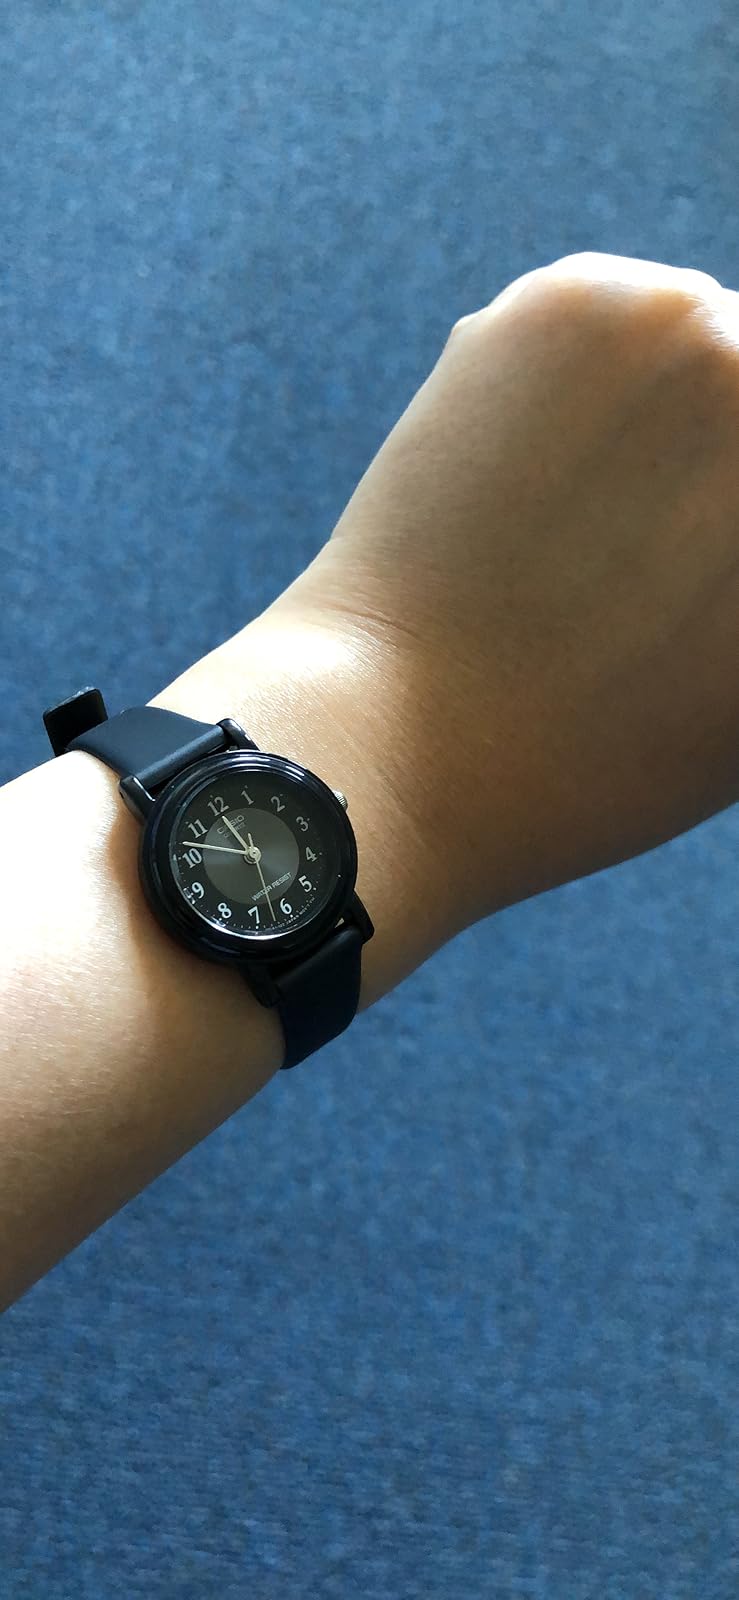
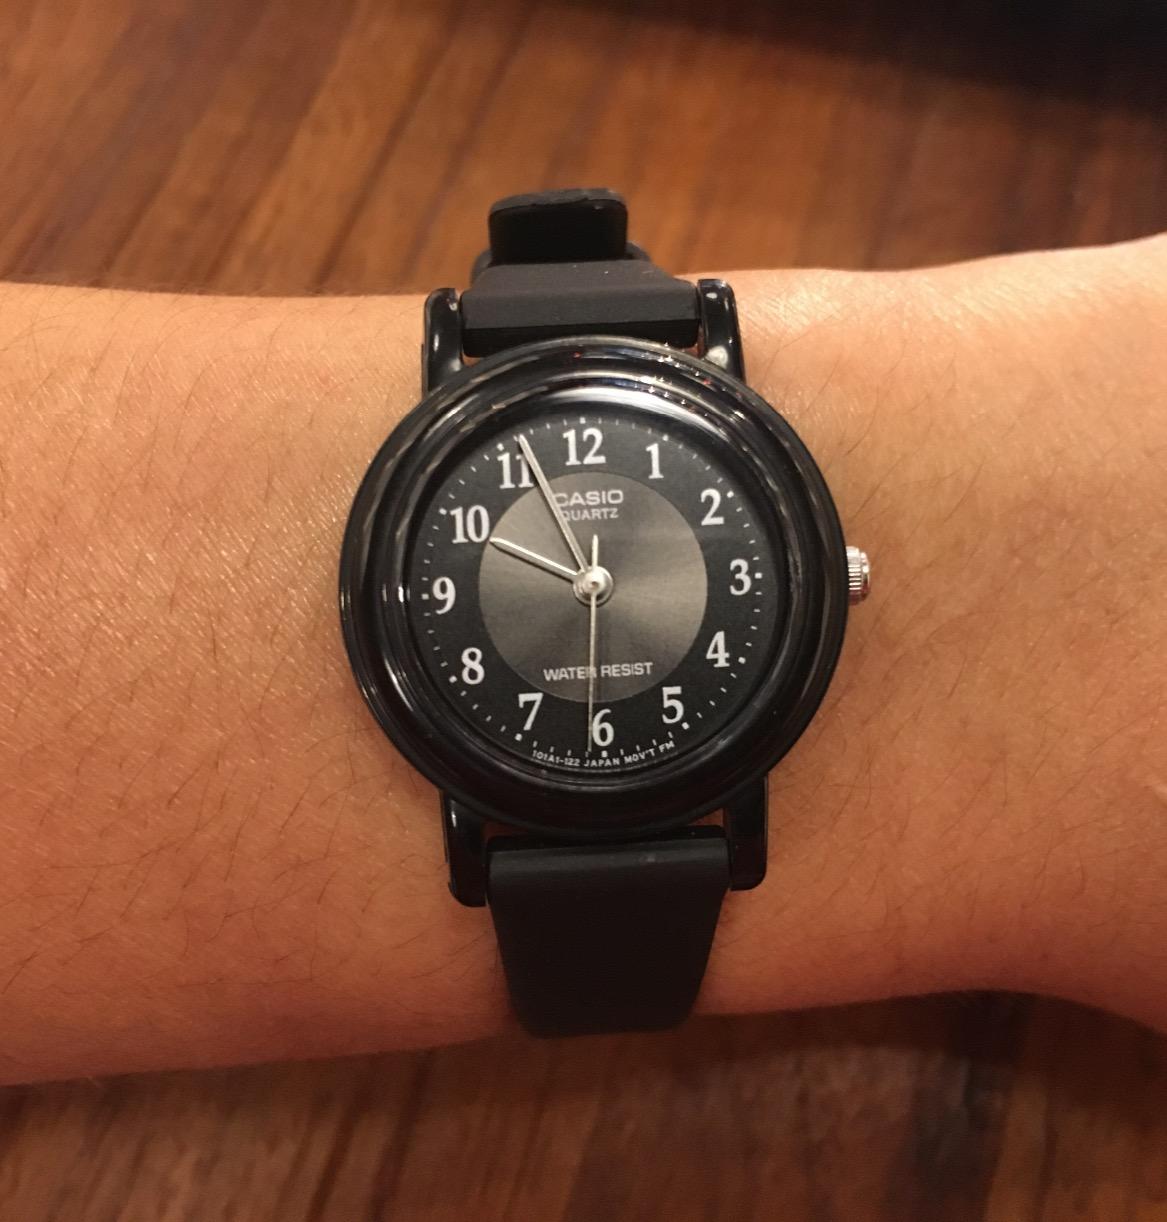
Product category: accessories_watch
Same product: yes